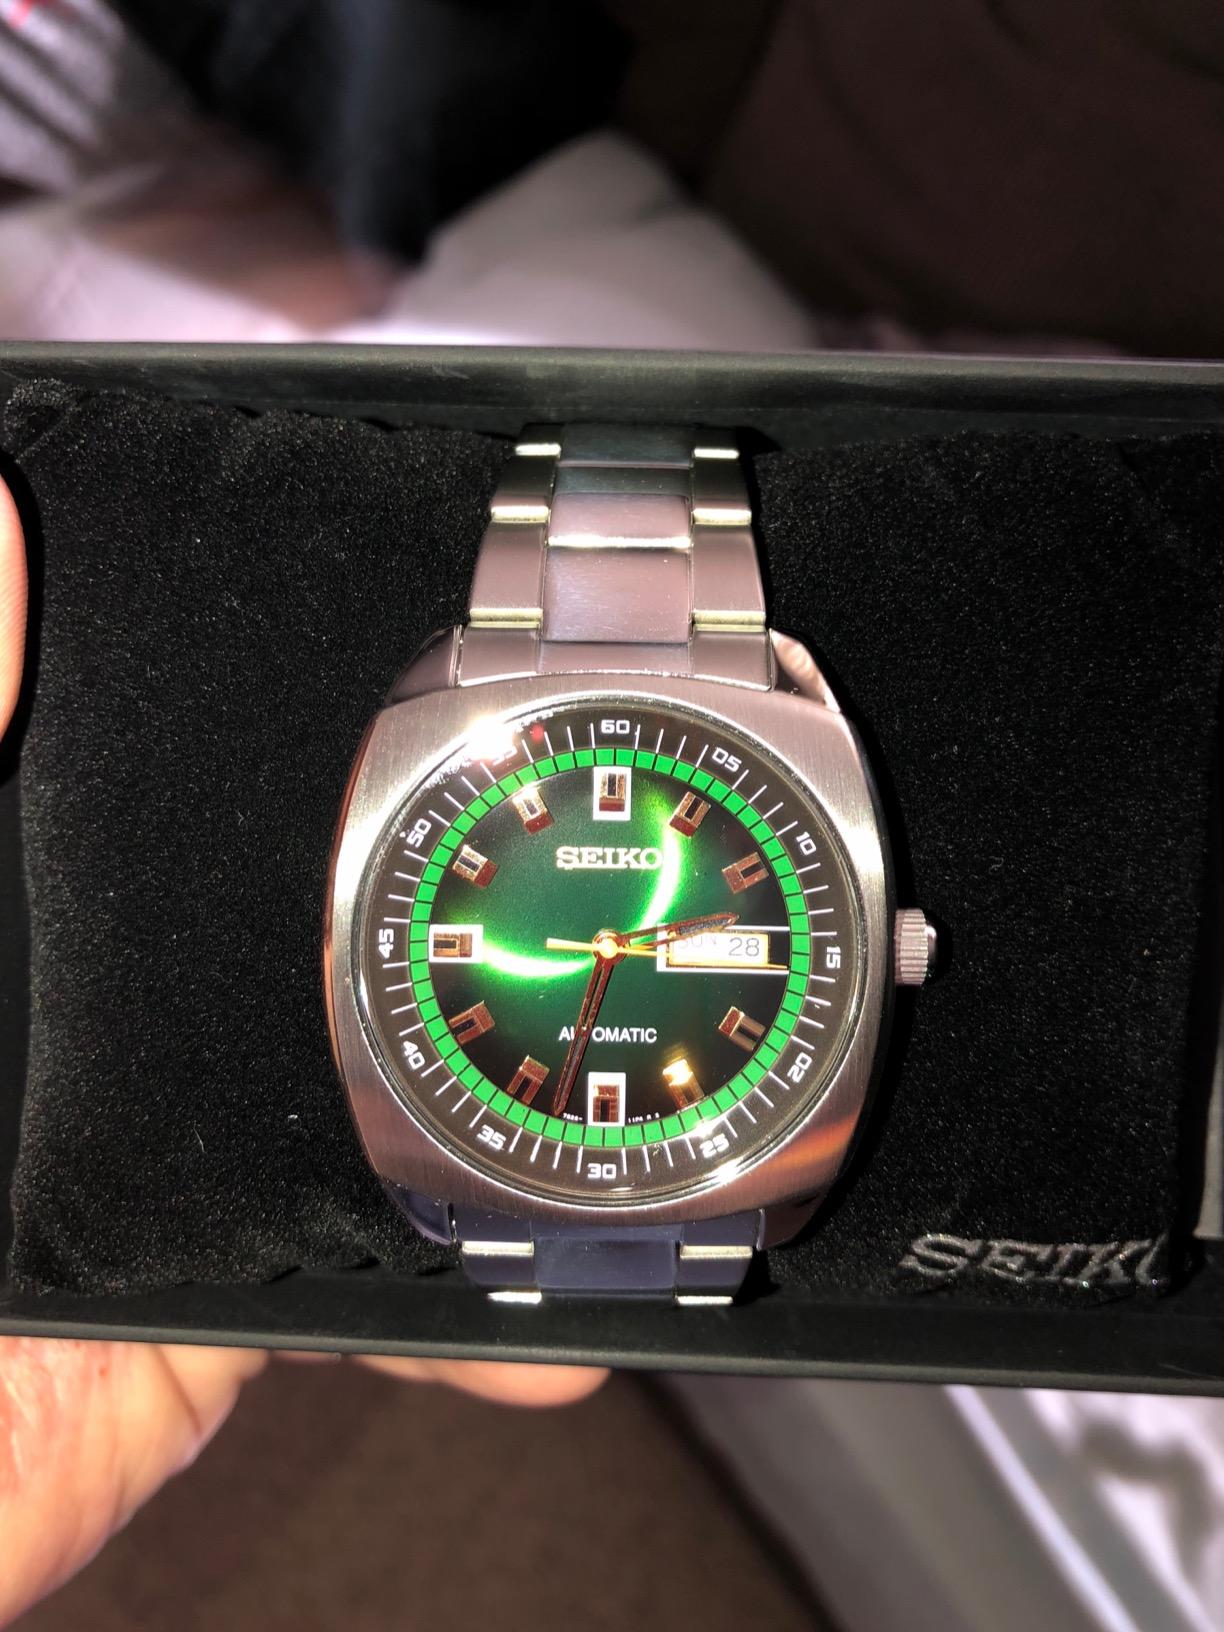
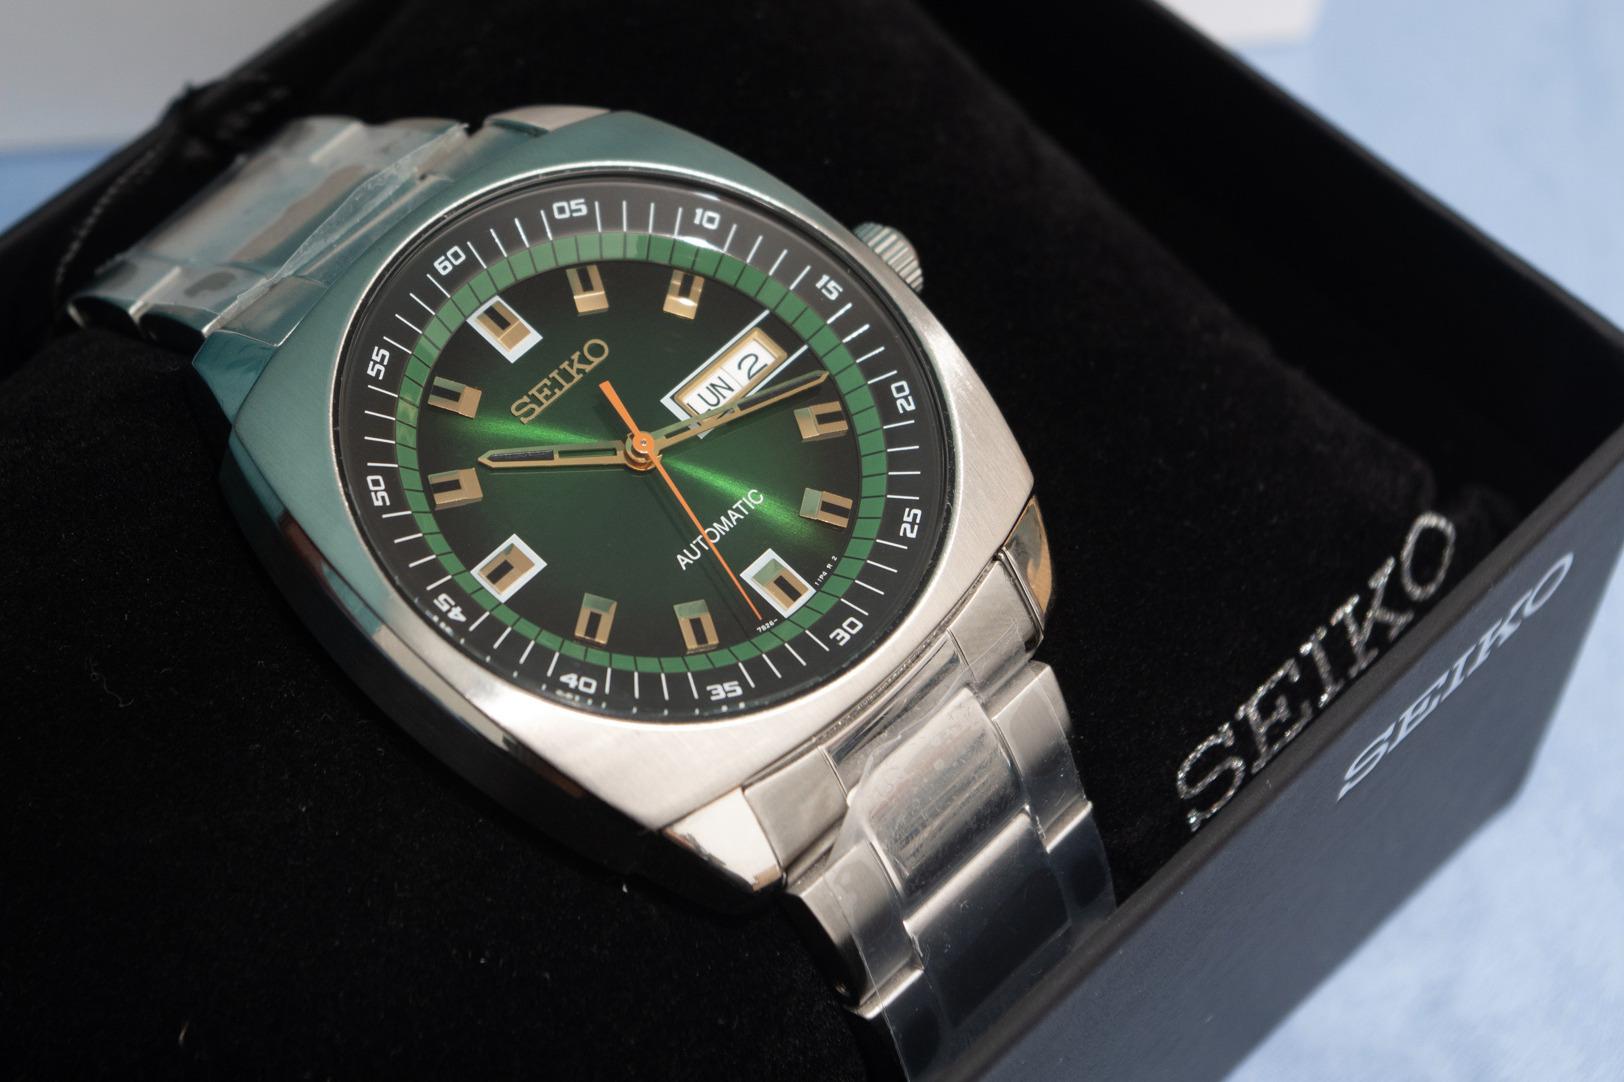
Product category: accessories_watch
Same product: yes